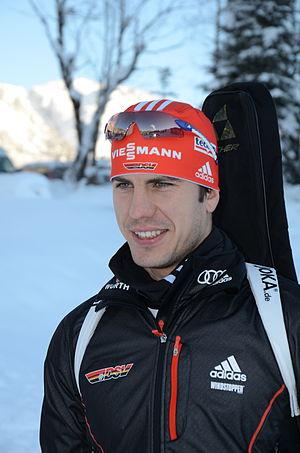
Arnd Peiffer, né le 18 mars 1987 à Wolfenbüttel, est un biathlète allemand, quintuple champion du monde et champion olympique du sprint à PyeongChang en 2018.